Arcos de Valdevez

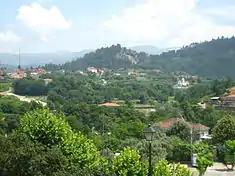
The green hilltops in the municipality of Arcos de Valdevez, within the civil parish of Salvador

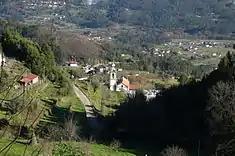
A view from the small civil parish of Eiras, showing the dispersed communities in the foothills of Peneda-Gerês mountain range

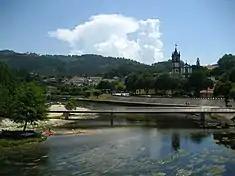
The River Vez, with the Church of the Espírito Santo in the background, within the parish of Gavieira

Arcos de Valdevez is situated in the northwest Portuguese peninsula of the historical province of Minho, in the district of Viana do Castelo. It is limited in the east by Spanish Galicia, in the south by the municipality of Ponte da Barca, in the southwest and west by Ponte de Lima, also by its western frontier with Paredes de Coura, in the north by Monção and northeast by Melgaço. Territorially, it occupies 20.18% of the Alto Minho subregion, 2.10% of the Norte region, or approximately 0.5% of continental Portugal.